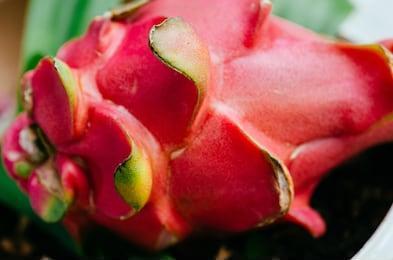
Label: Dragonfruit